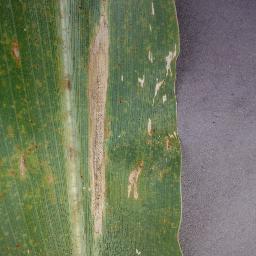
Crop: corn
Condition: (maize)_northern_blight